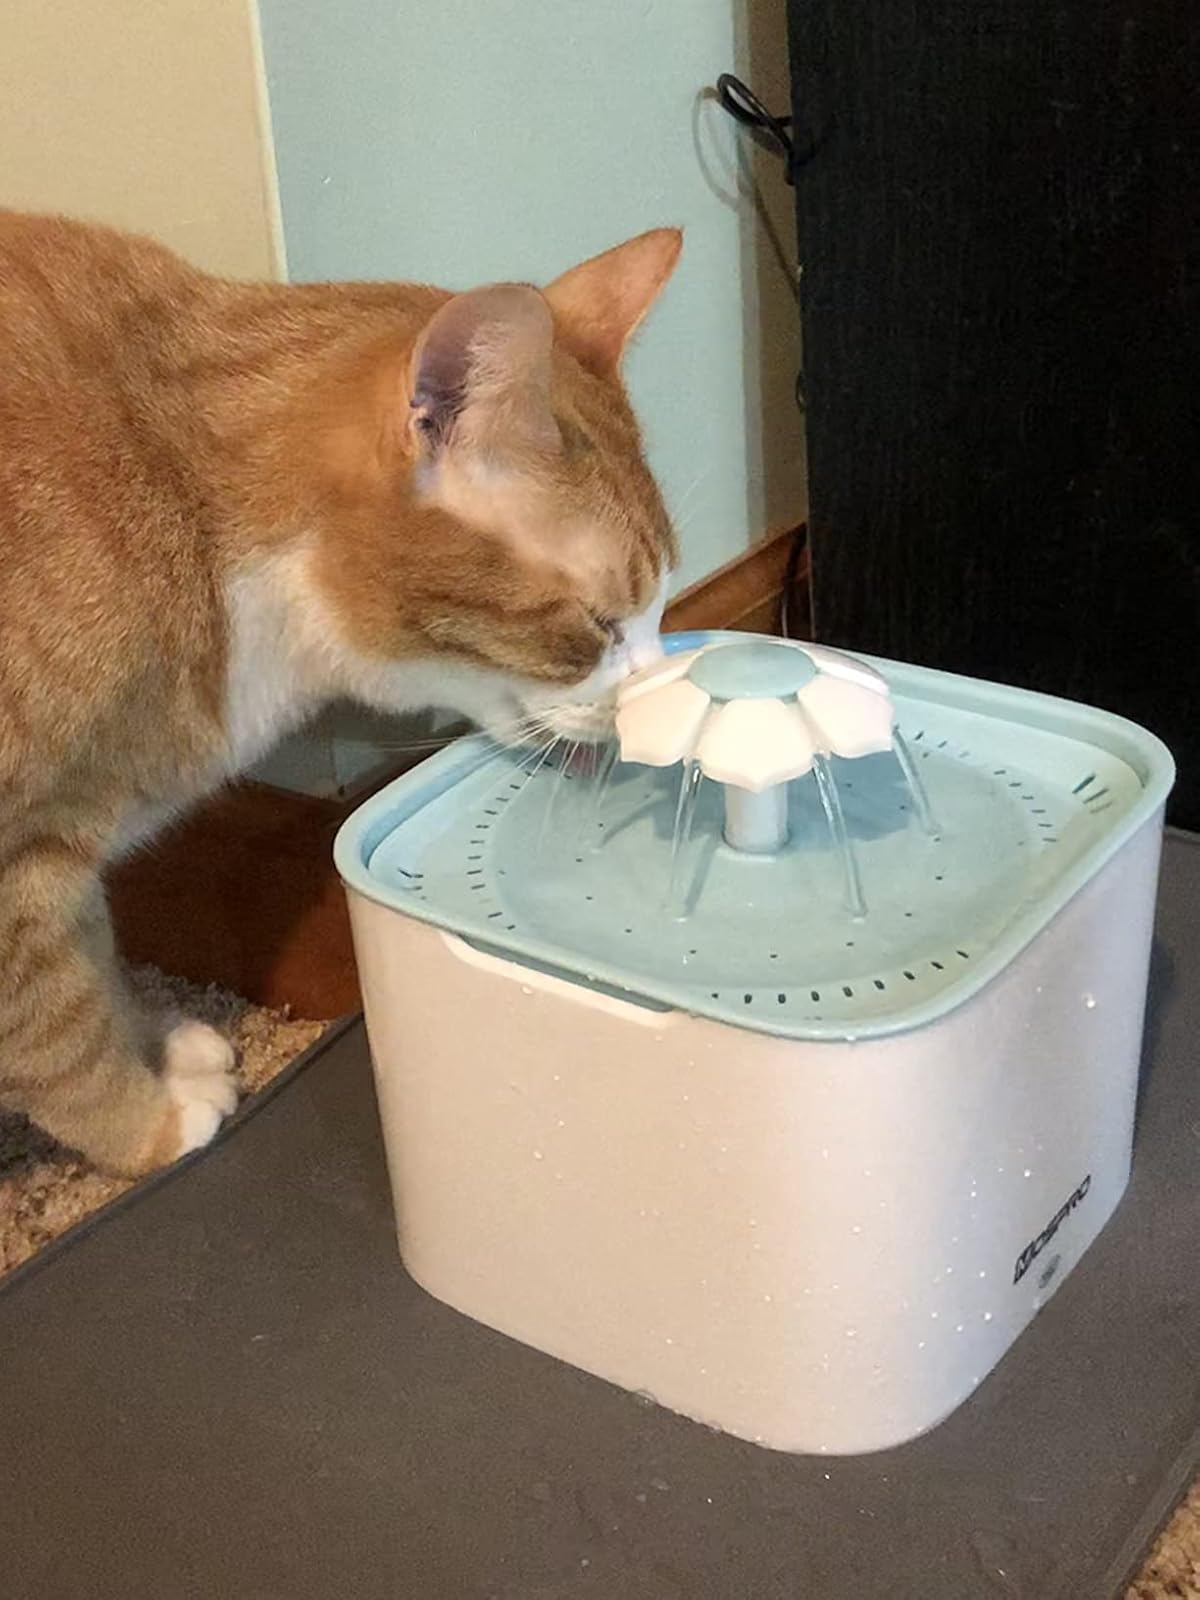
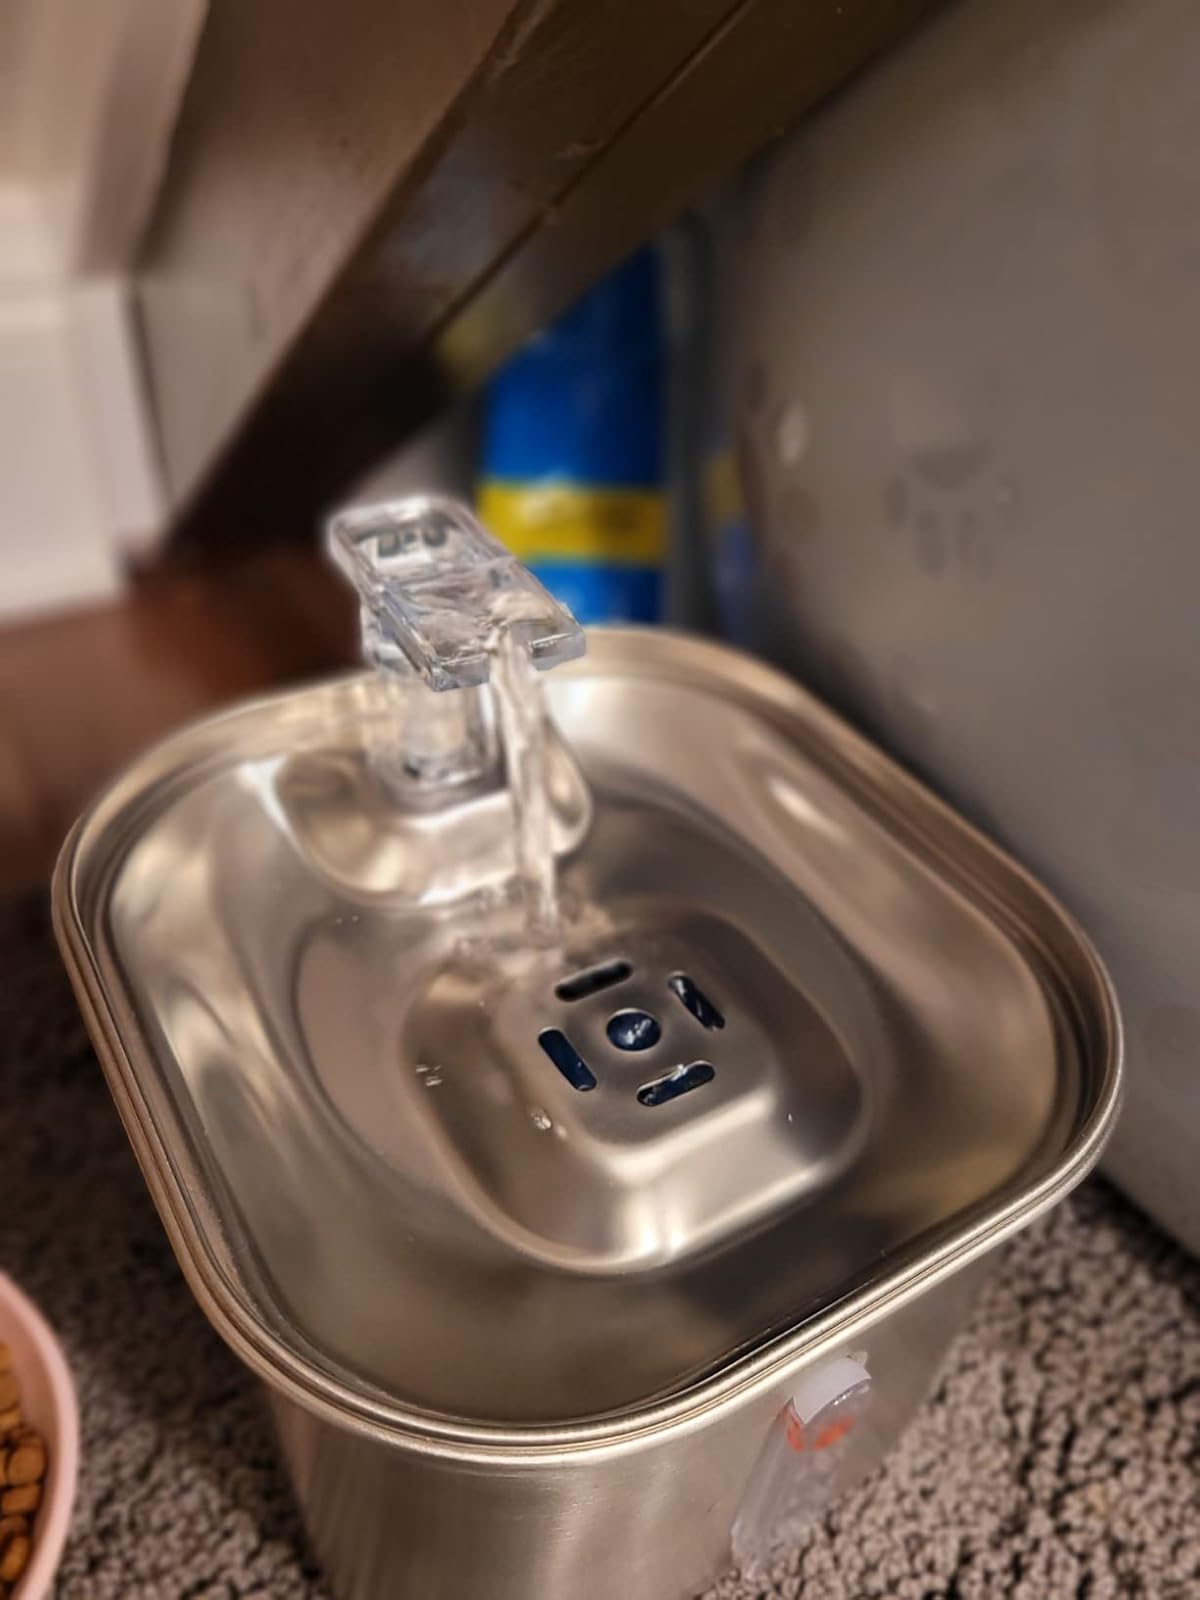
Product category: items_bowl
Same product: no